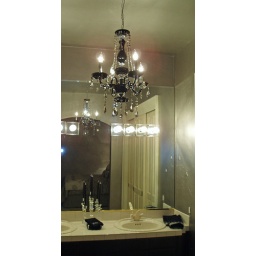
Newly custom finished painted walls are complemented by a black crystal chandelier and re-finished glossy black cabinets.